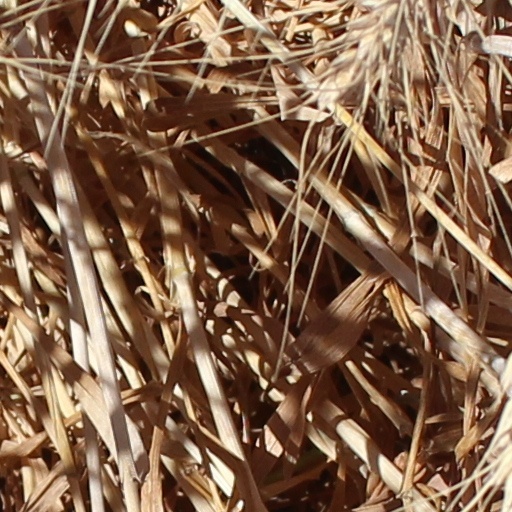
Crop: wheat